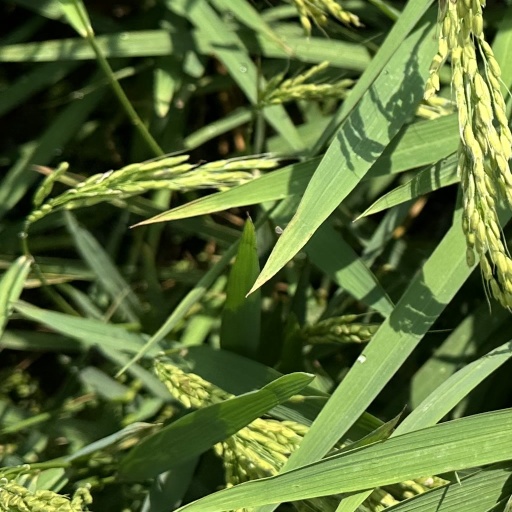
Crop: rice